Masks (1987 film)

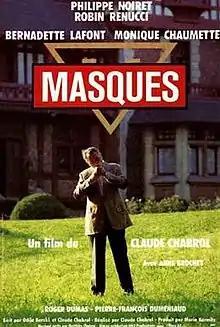
Film poster

Masks is a 1987 French mystery thriller film directed by Claude Chabrol. It was entered into the 37th Berlin International Film Festival.